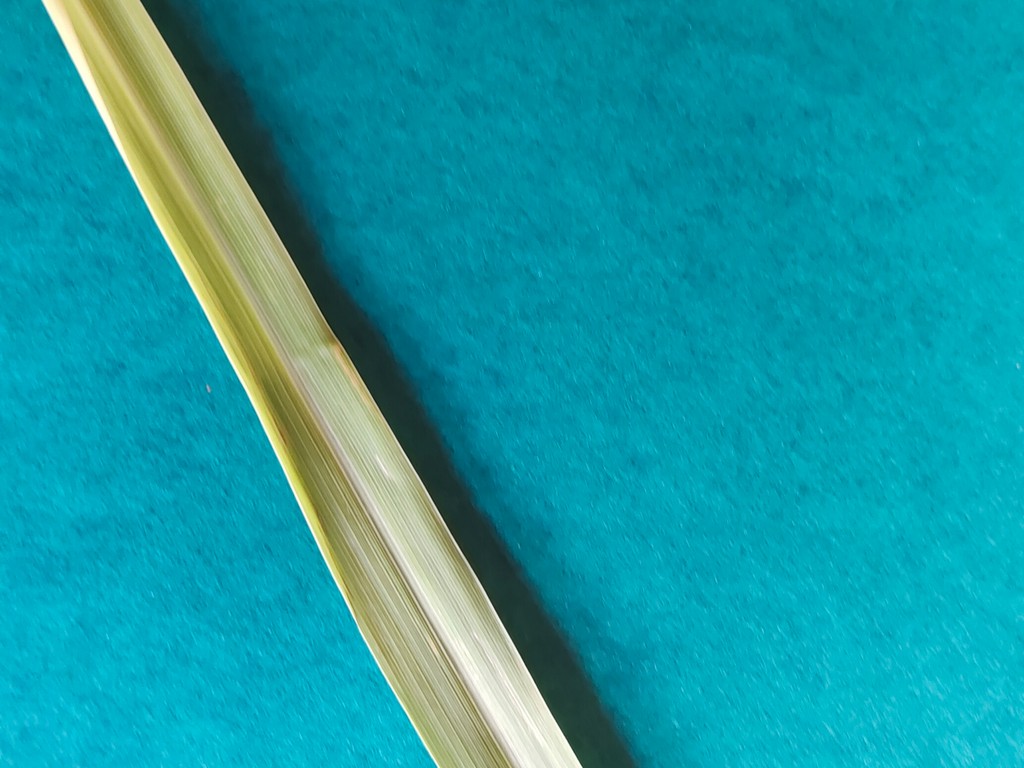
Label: Healthy